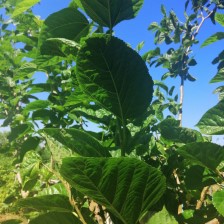
Variety: BlackAustralia